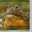
Label: frog